William Tell

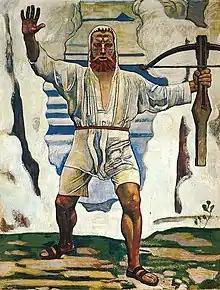
"Wilhelm Tell" by Ferdinand Hodler (1897)

The painting of Tell by Ferdinand Hodler (1897) became iconic. Tell is represented as facing the viewer, with his right hand raised, the left holding the crossbow. The representation was designed as part of a larger scene showing "Gessler's death", one of seven scenes created for the Swiss National Museum competition.